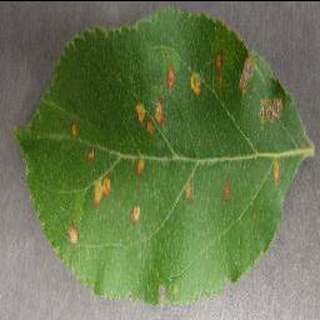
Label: apple_cedar_apple_rust